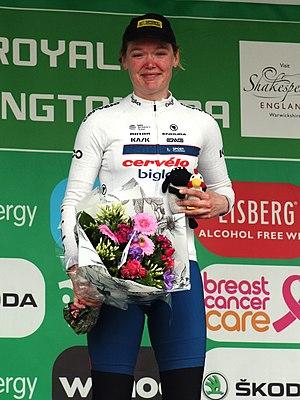
Ann-Sophie Duyck est une coureuse cycliste belge.